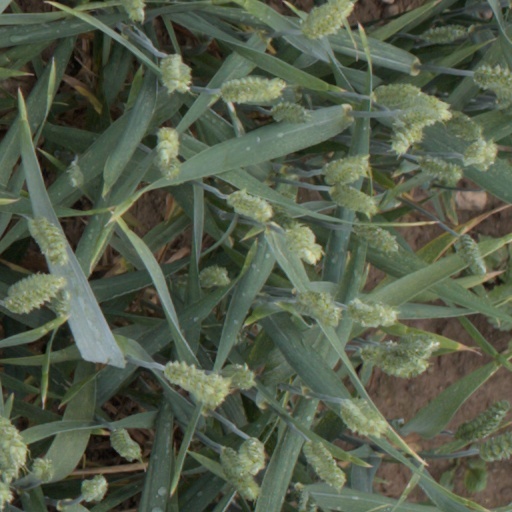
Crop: wheat